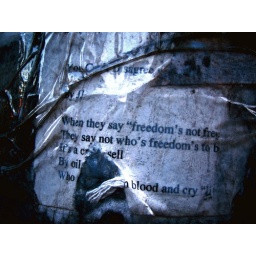
this little note was on the side of a telephone pole in the village